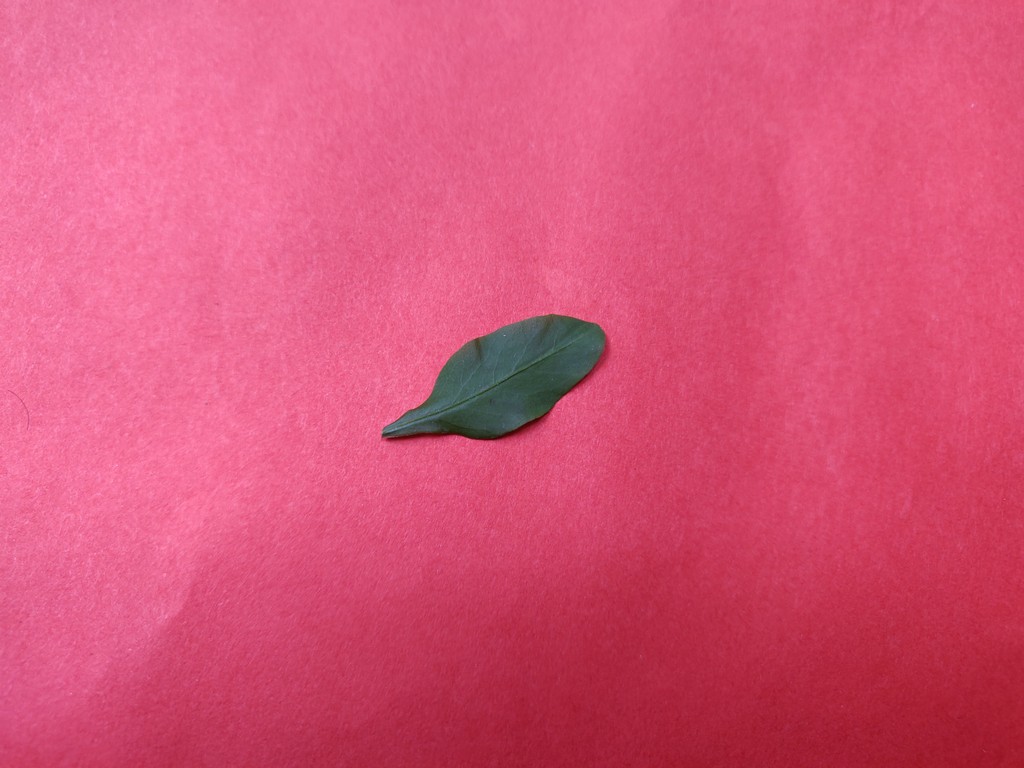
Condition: Healthy
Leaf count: single
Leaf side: front